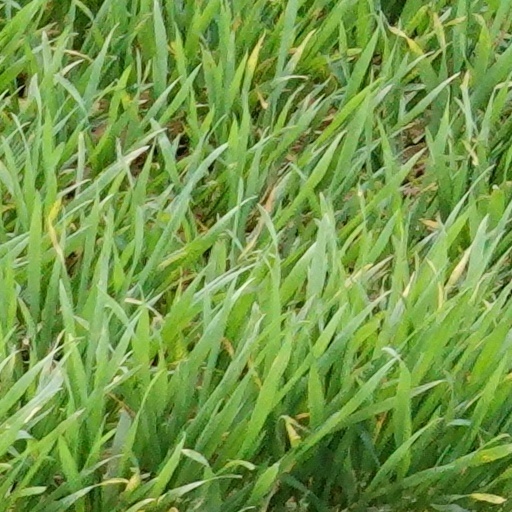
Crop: wheat